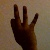
The image shows a hand gesture representing the number 9 in Indian Sign Language.